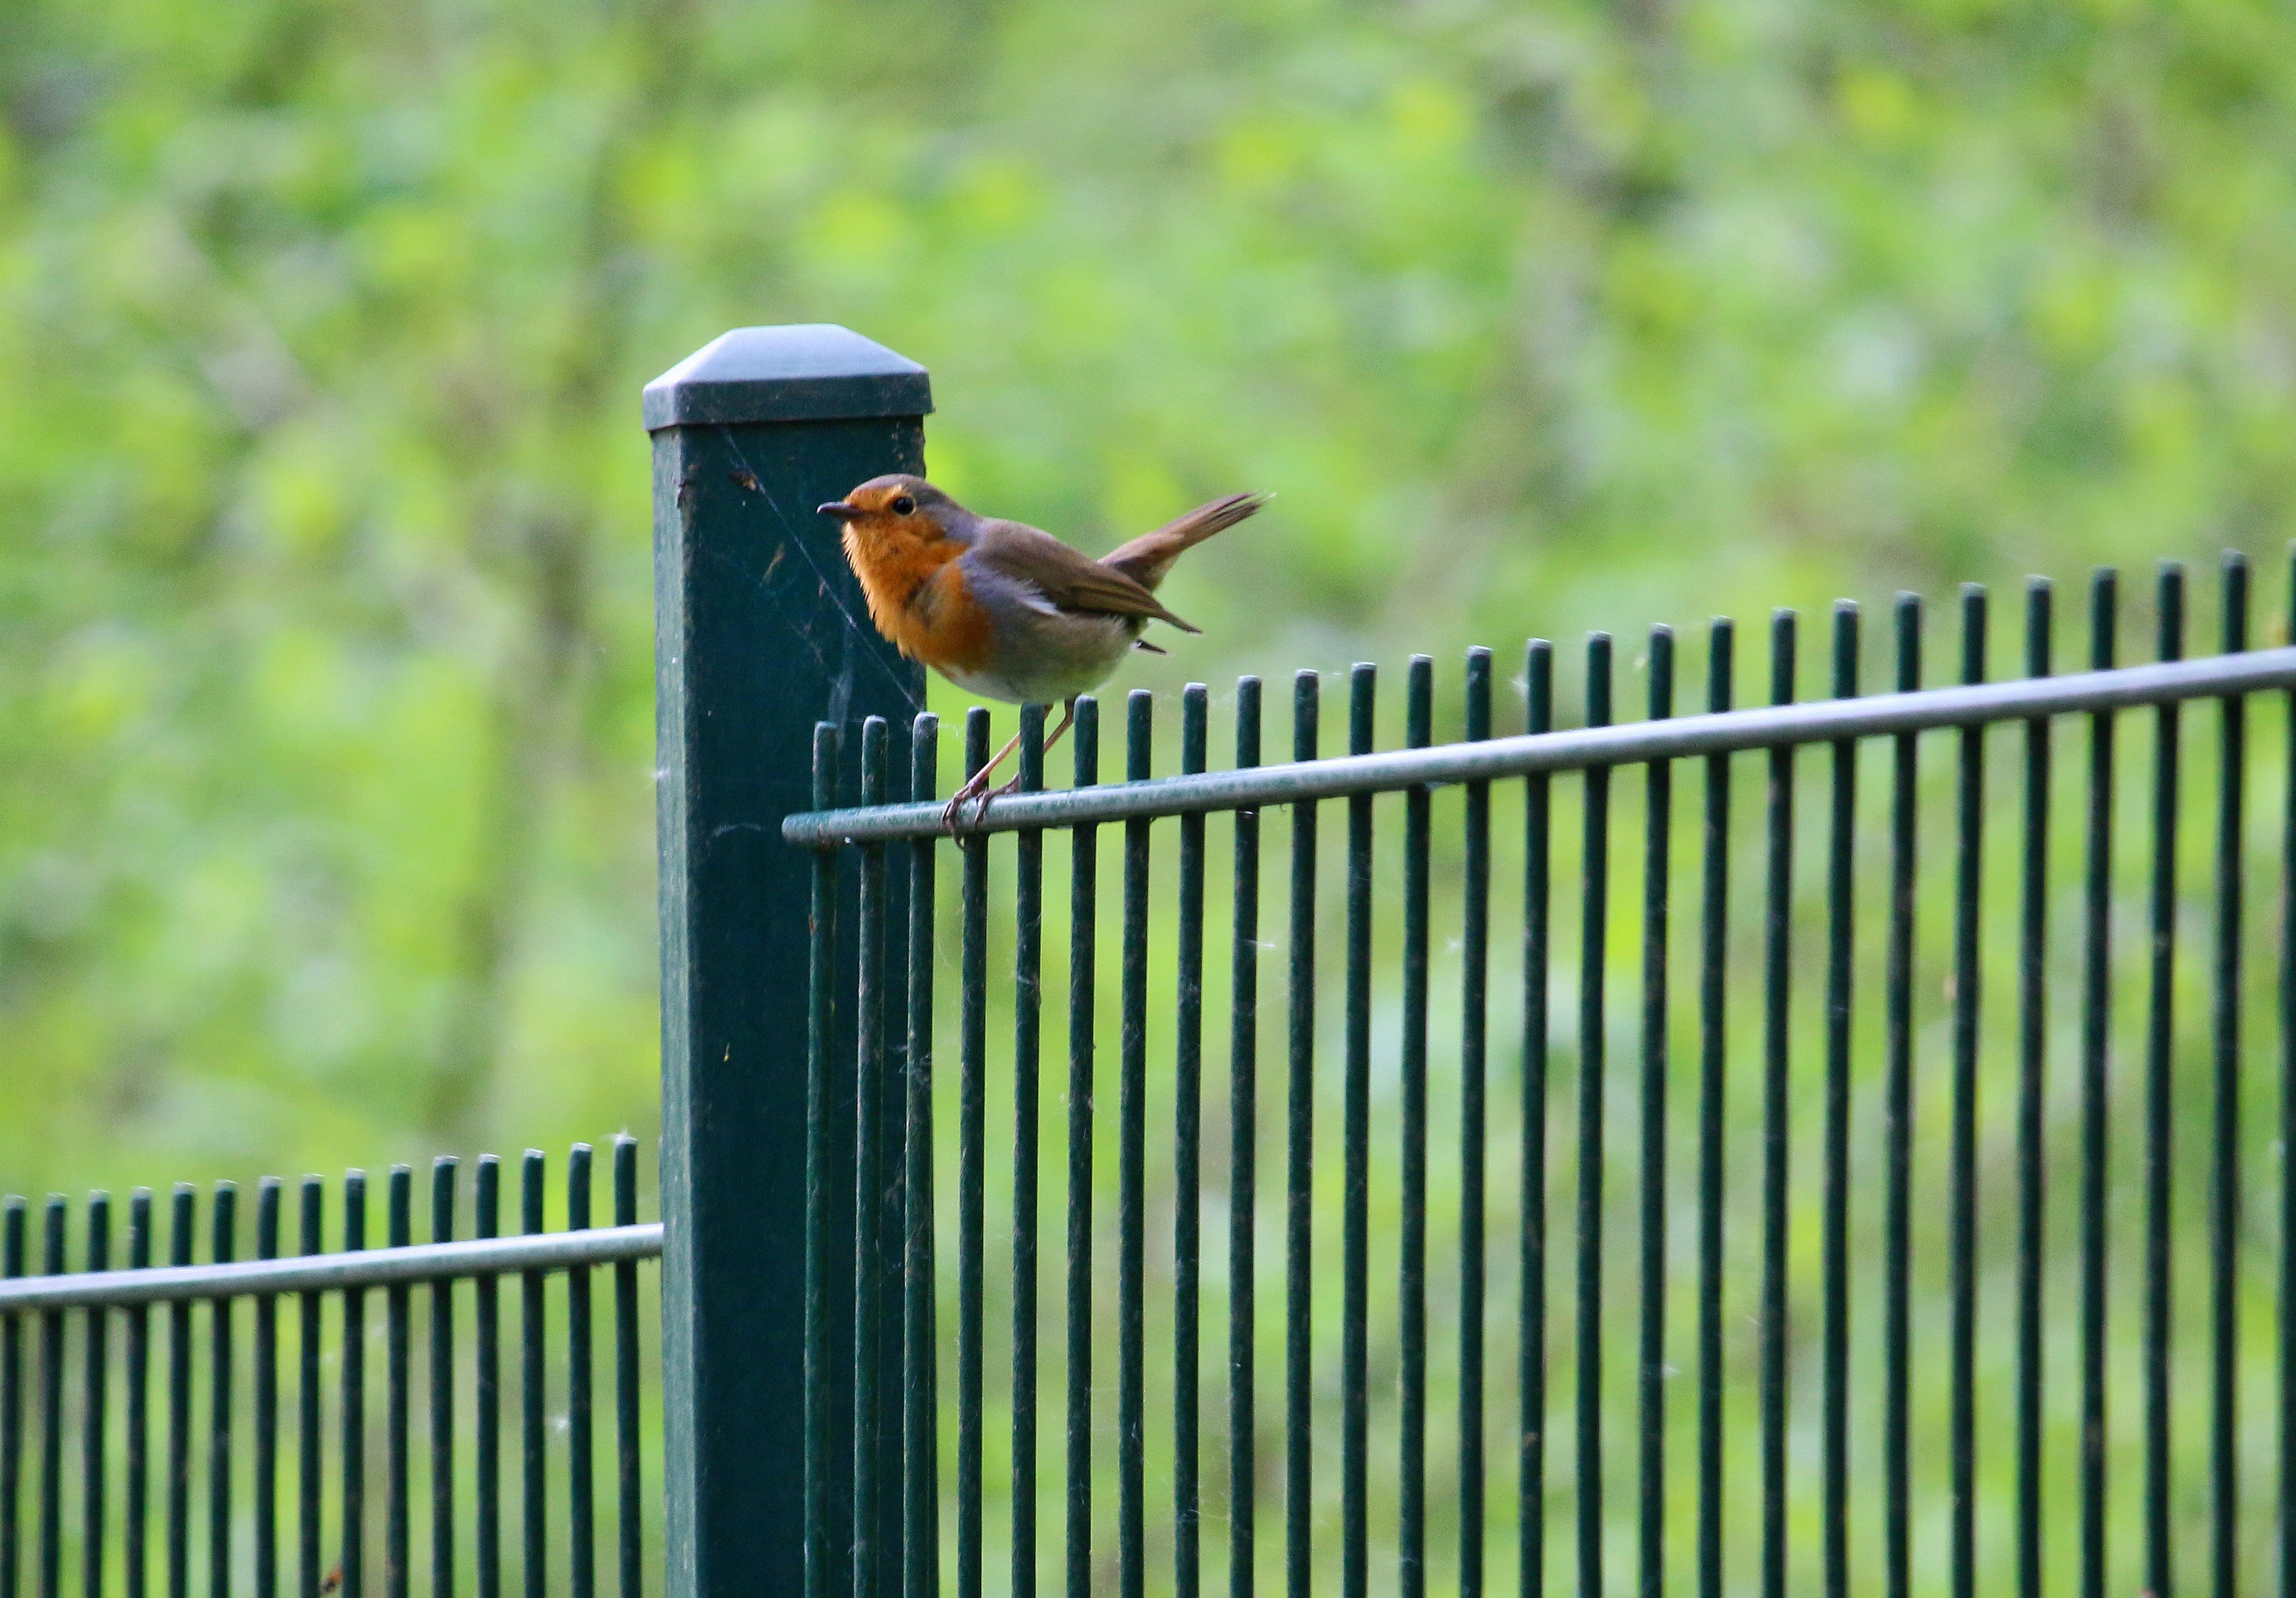
nature, forest, bird, fence, wildlife, green, robin, fauna, vertebrate, finch, bluebird, home fencing, perching bird